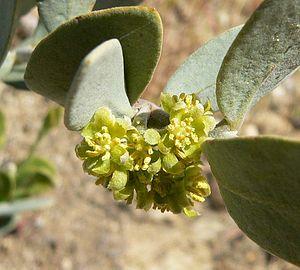
La famille des Simmondsiacées regroupe des plantes dicotylédones ; elle ne comprend qu'un seul genre : Simmondsia.
Le jojoba est une espèce d'arbuste de la famille des Simmondsiacées.